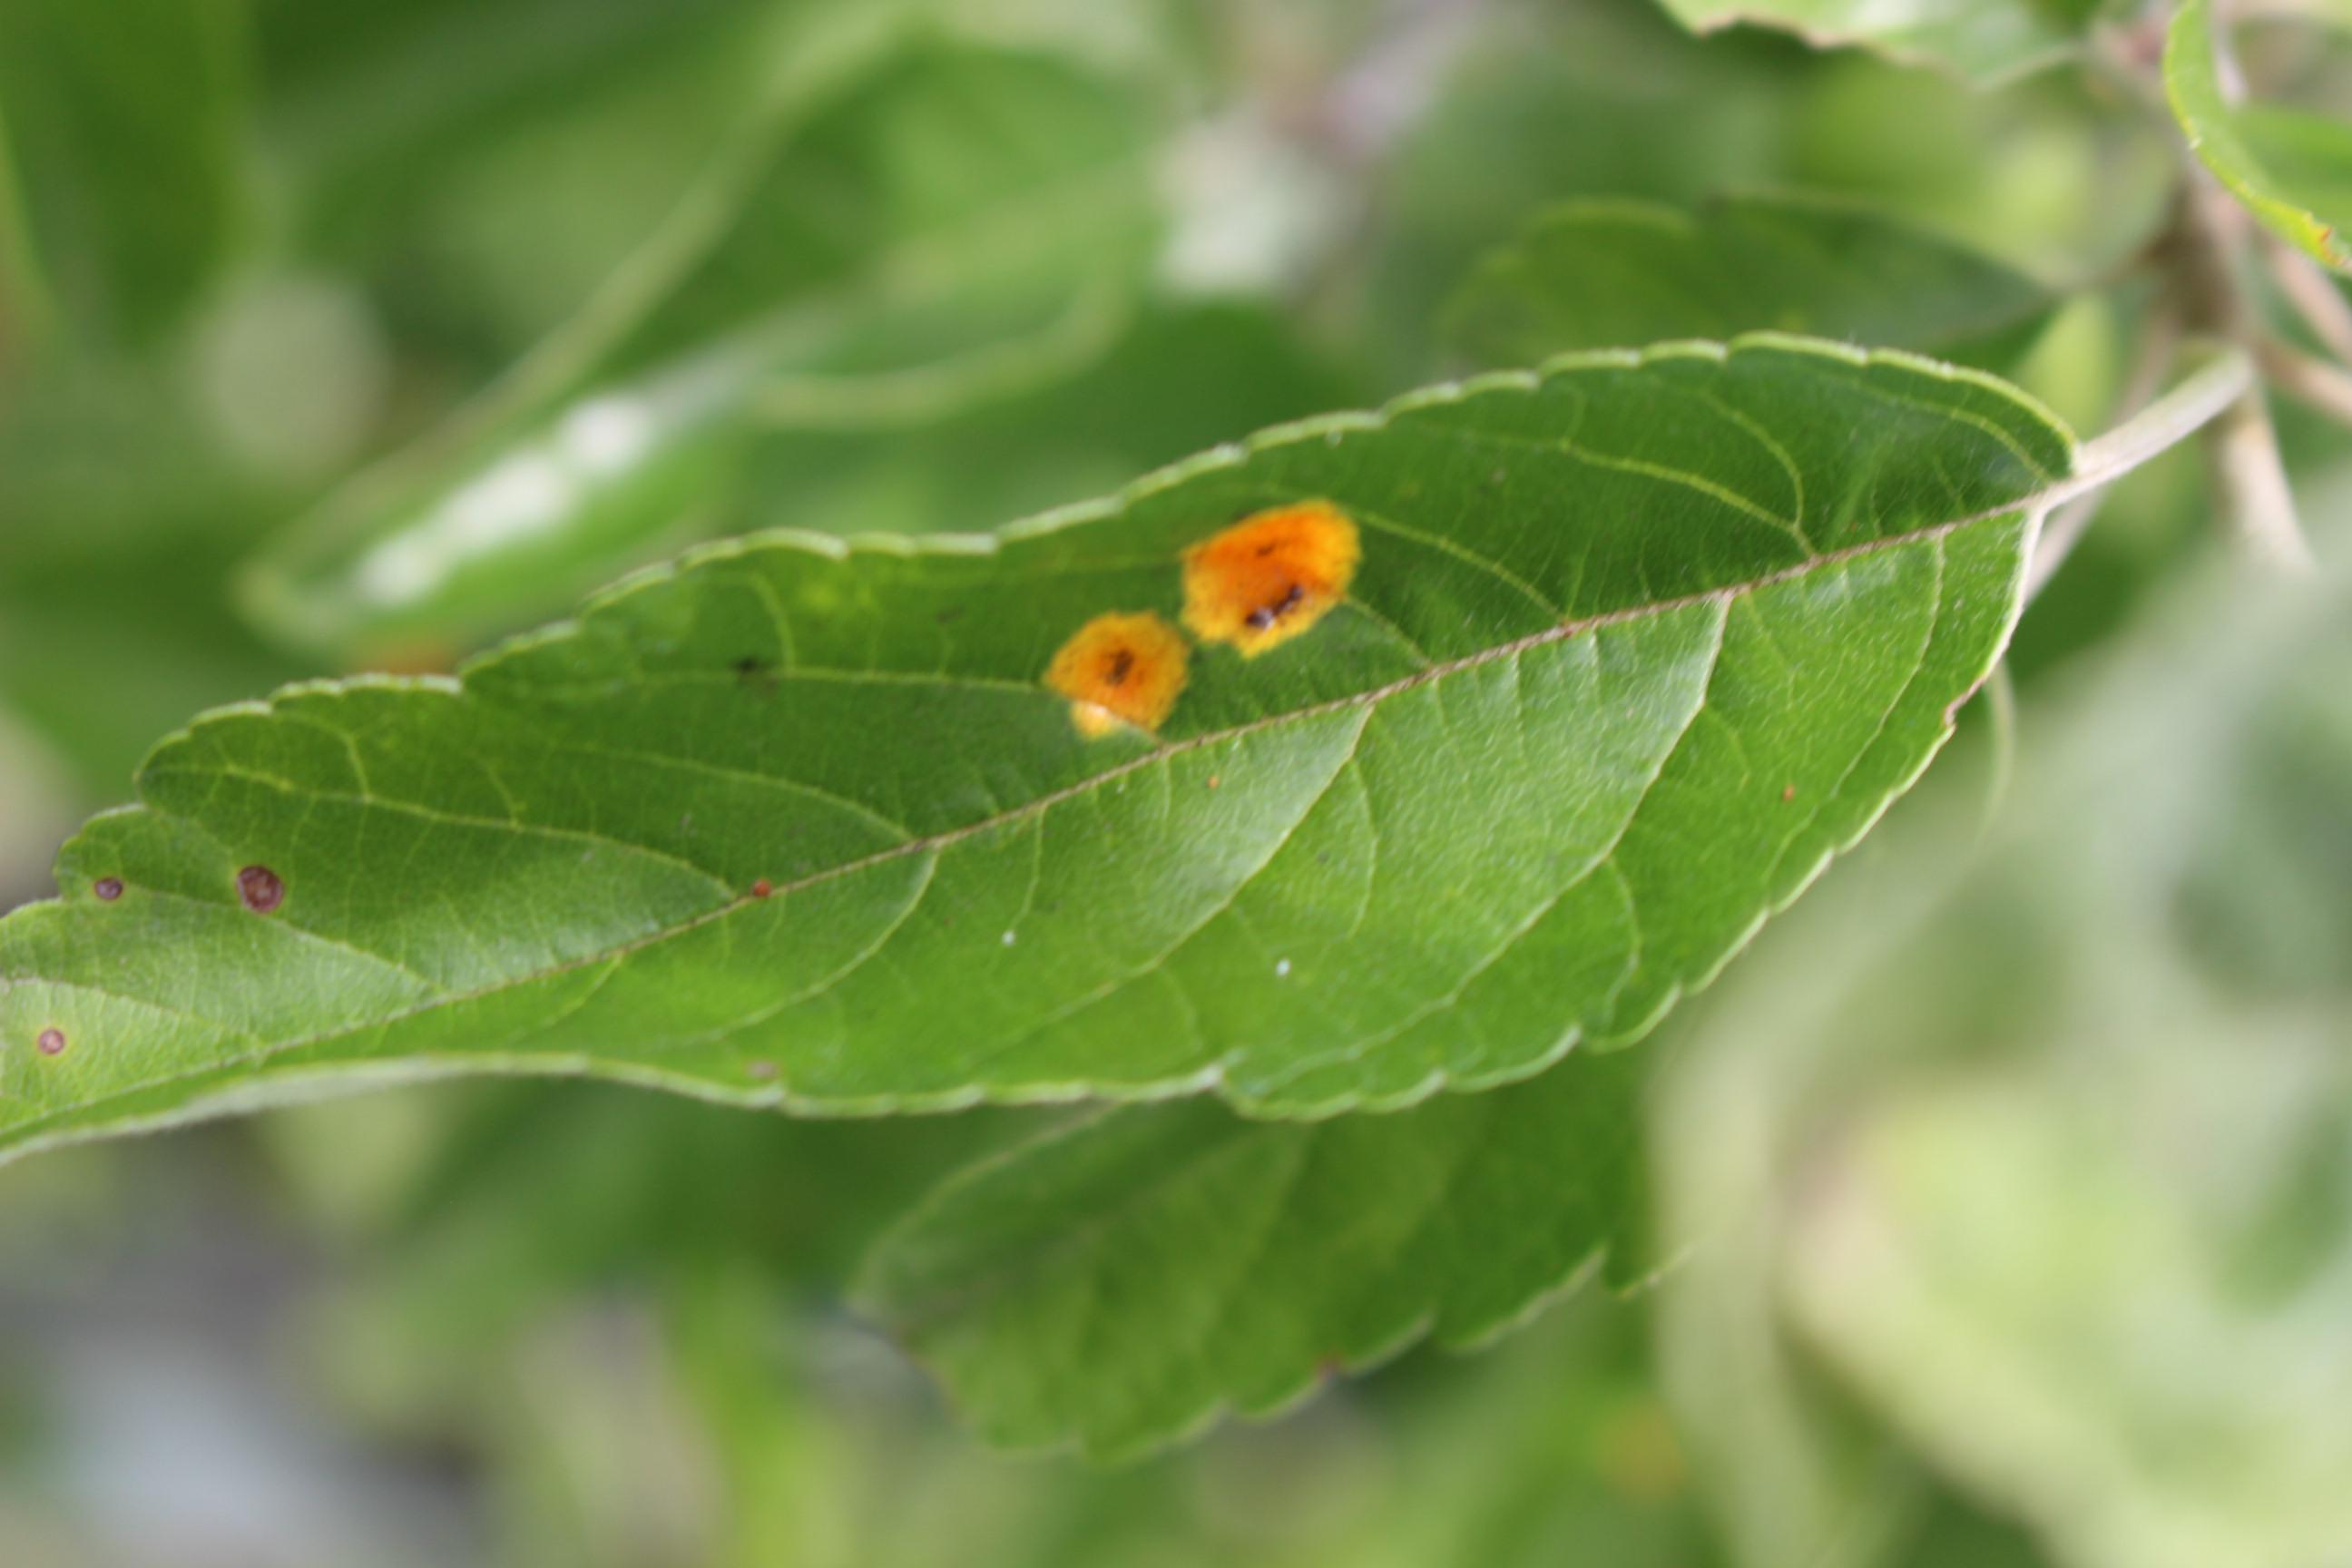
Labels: rust, frog_eye_leaf_spot